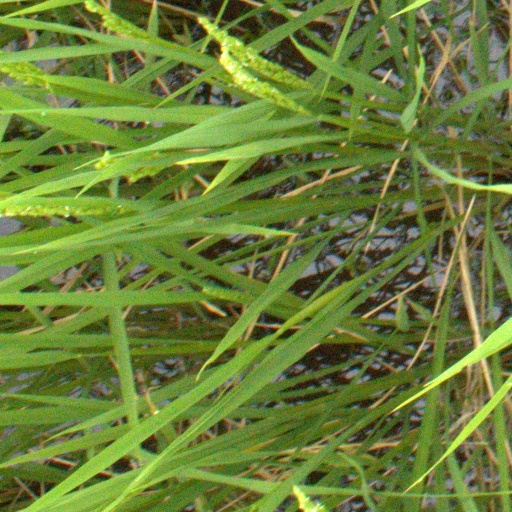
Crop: rice